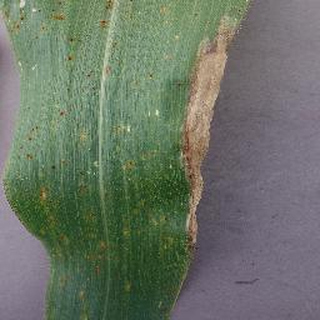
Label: corn_northern_leaf_blight